Dictyotaceae

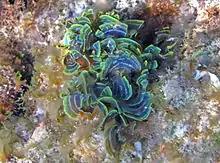
"Padina boergesenii" (leafy rolled-blade algae), San Salvador Island, Bahamas

Dictyotales are most diverse in tropical and subtropical waters, but extend into temperate regions. They are one of the few brown algal orders whose species can form a conspicuous, even dominant component of tropical and temperate marine floras. Their ecological success is often linked to their ability to deter grazers in habitats subject to strong grazing pressure, making them an important competitor of corals and other sessile benthic life in many coastal ecosystems. Some species, in particular within the genus "Dictyota", produce terpenoids (such as pachydictyol) that inhibit grazing by herbivorous amphipods, sea urchins and fish. The species "Lobophora variegata" produces a cyclic lactone, lobophorolide, that in low concentrations is an active compound against pathogenic and saprophytic marine fungi.